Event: Typhoon Ruby
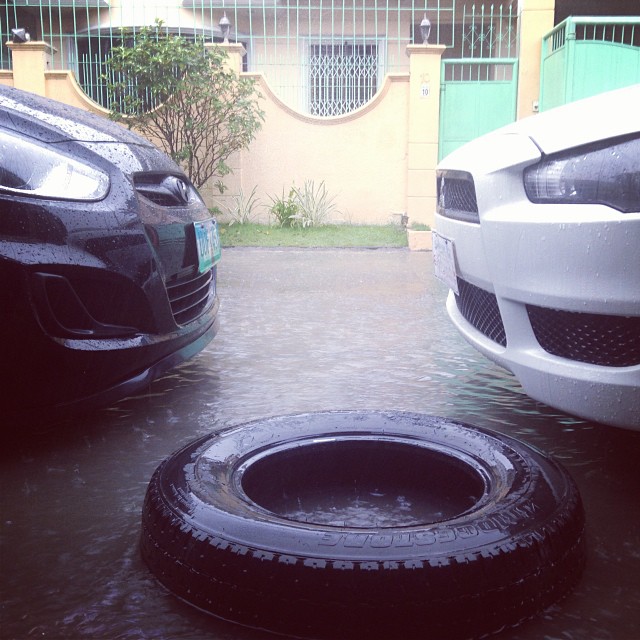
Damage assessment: damage